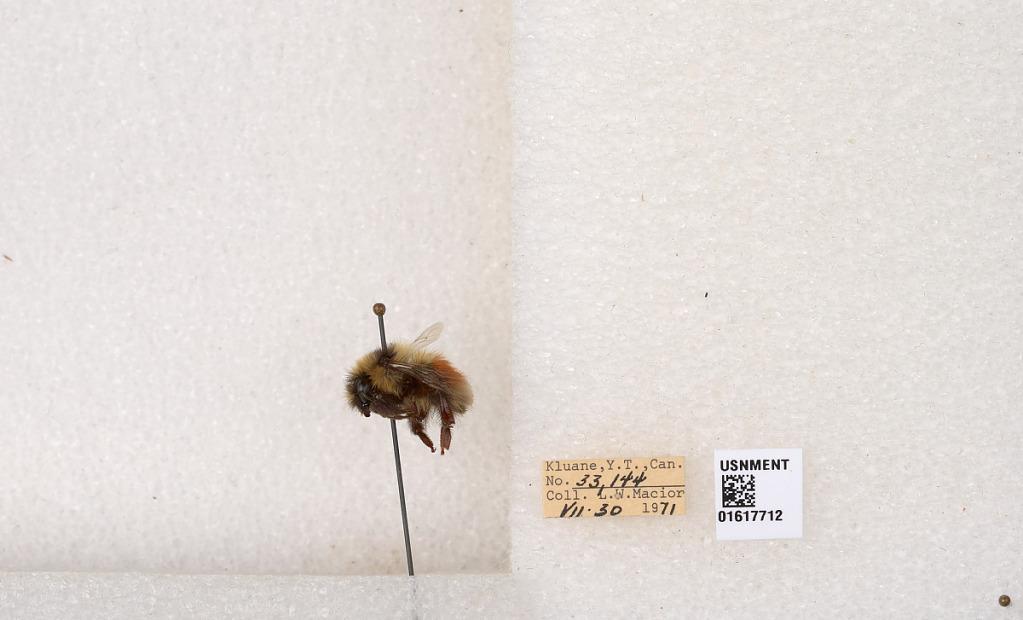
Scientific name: Bombus (Pyrobombus) sylvicola Kirby
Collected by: L. Macior
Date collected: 1971-7-30
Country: Canada
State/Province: Yukon Teritory
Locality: Kluane National Park and Reserve
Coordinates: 60.7493, -139.504